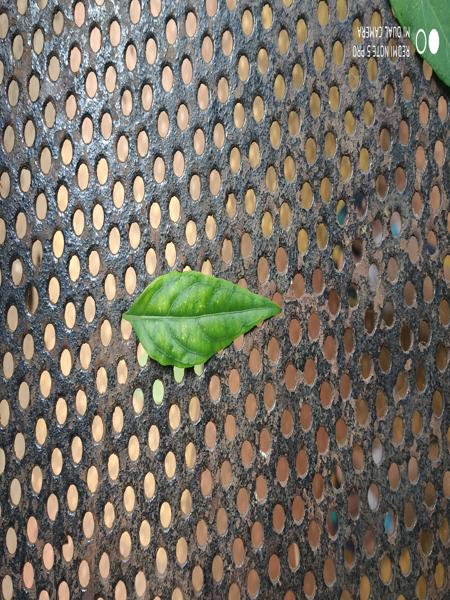
Plant: Nelavembu